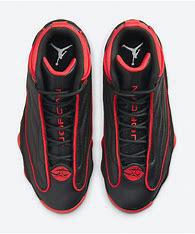
Brand: Jordan
Model: Pro Strong